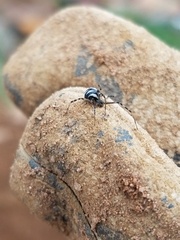
Species: Lactrodectus_hesperus